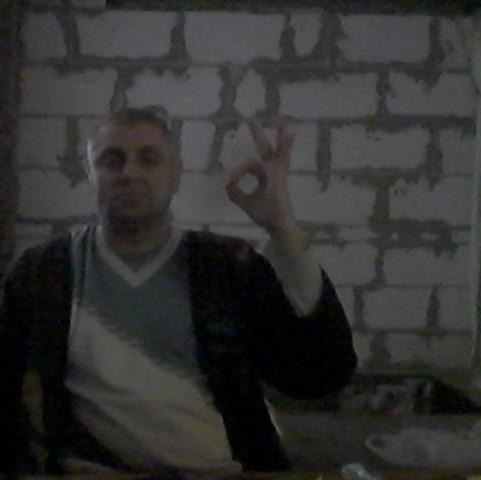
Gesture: ok